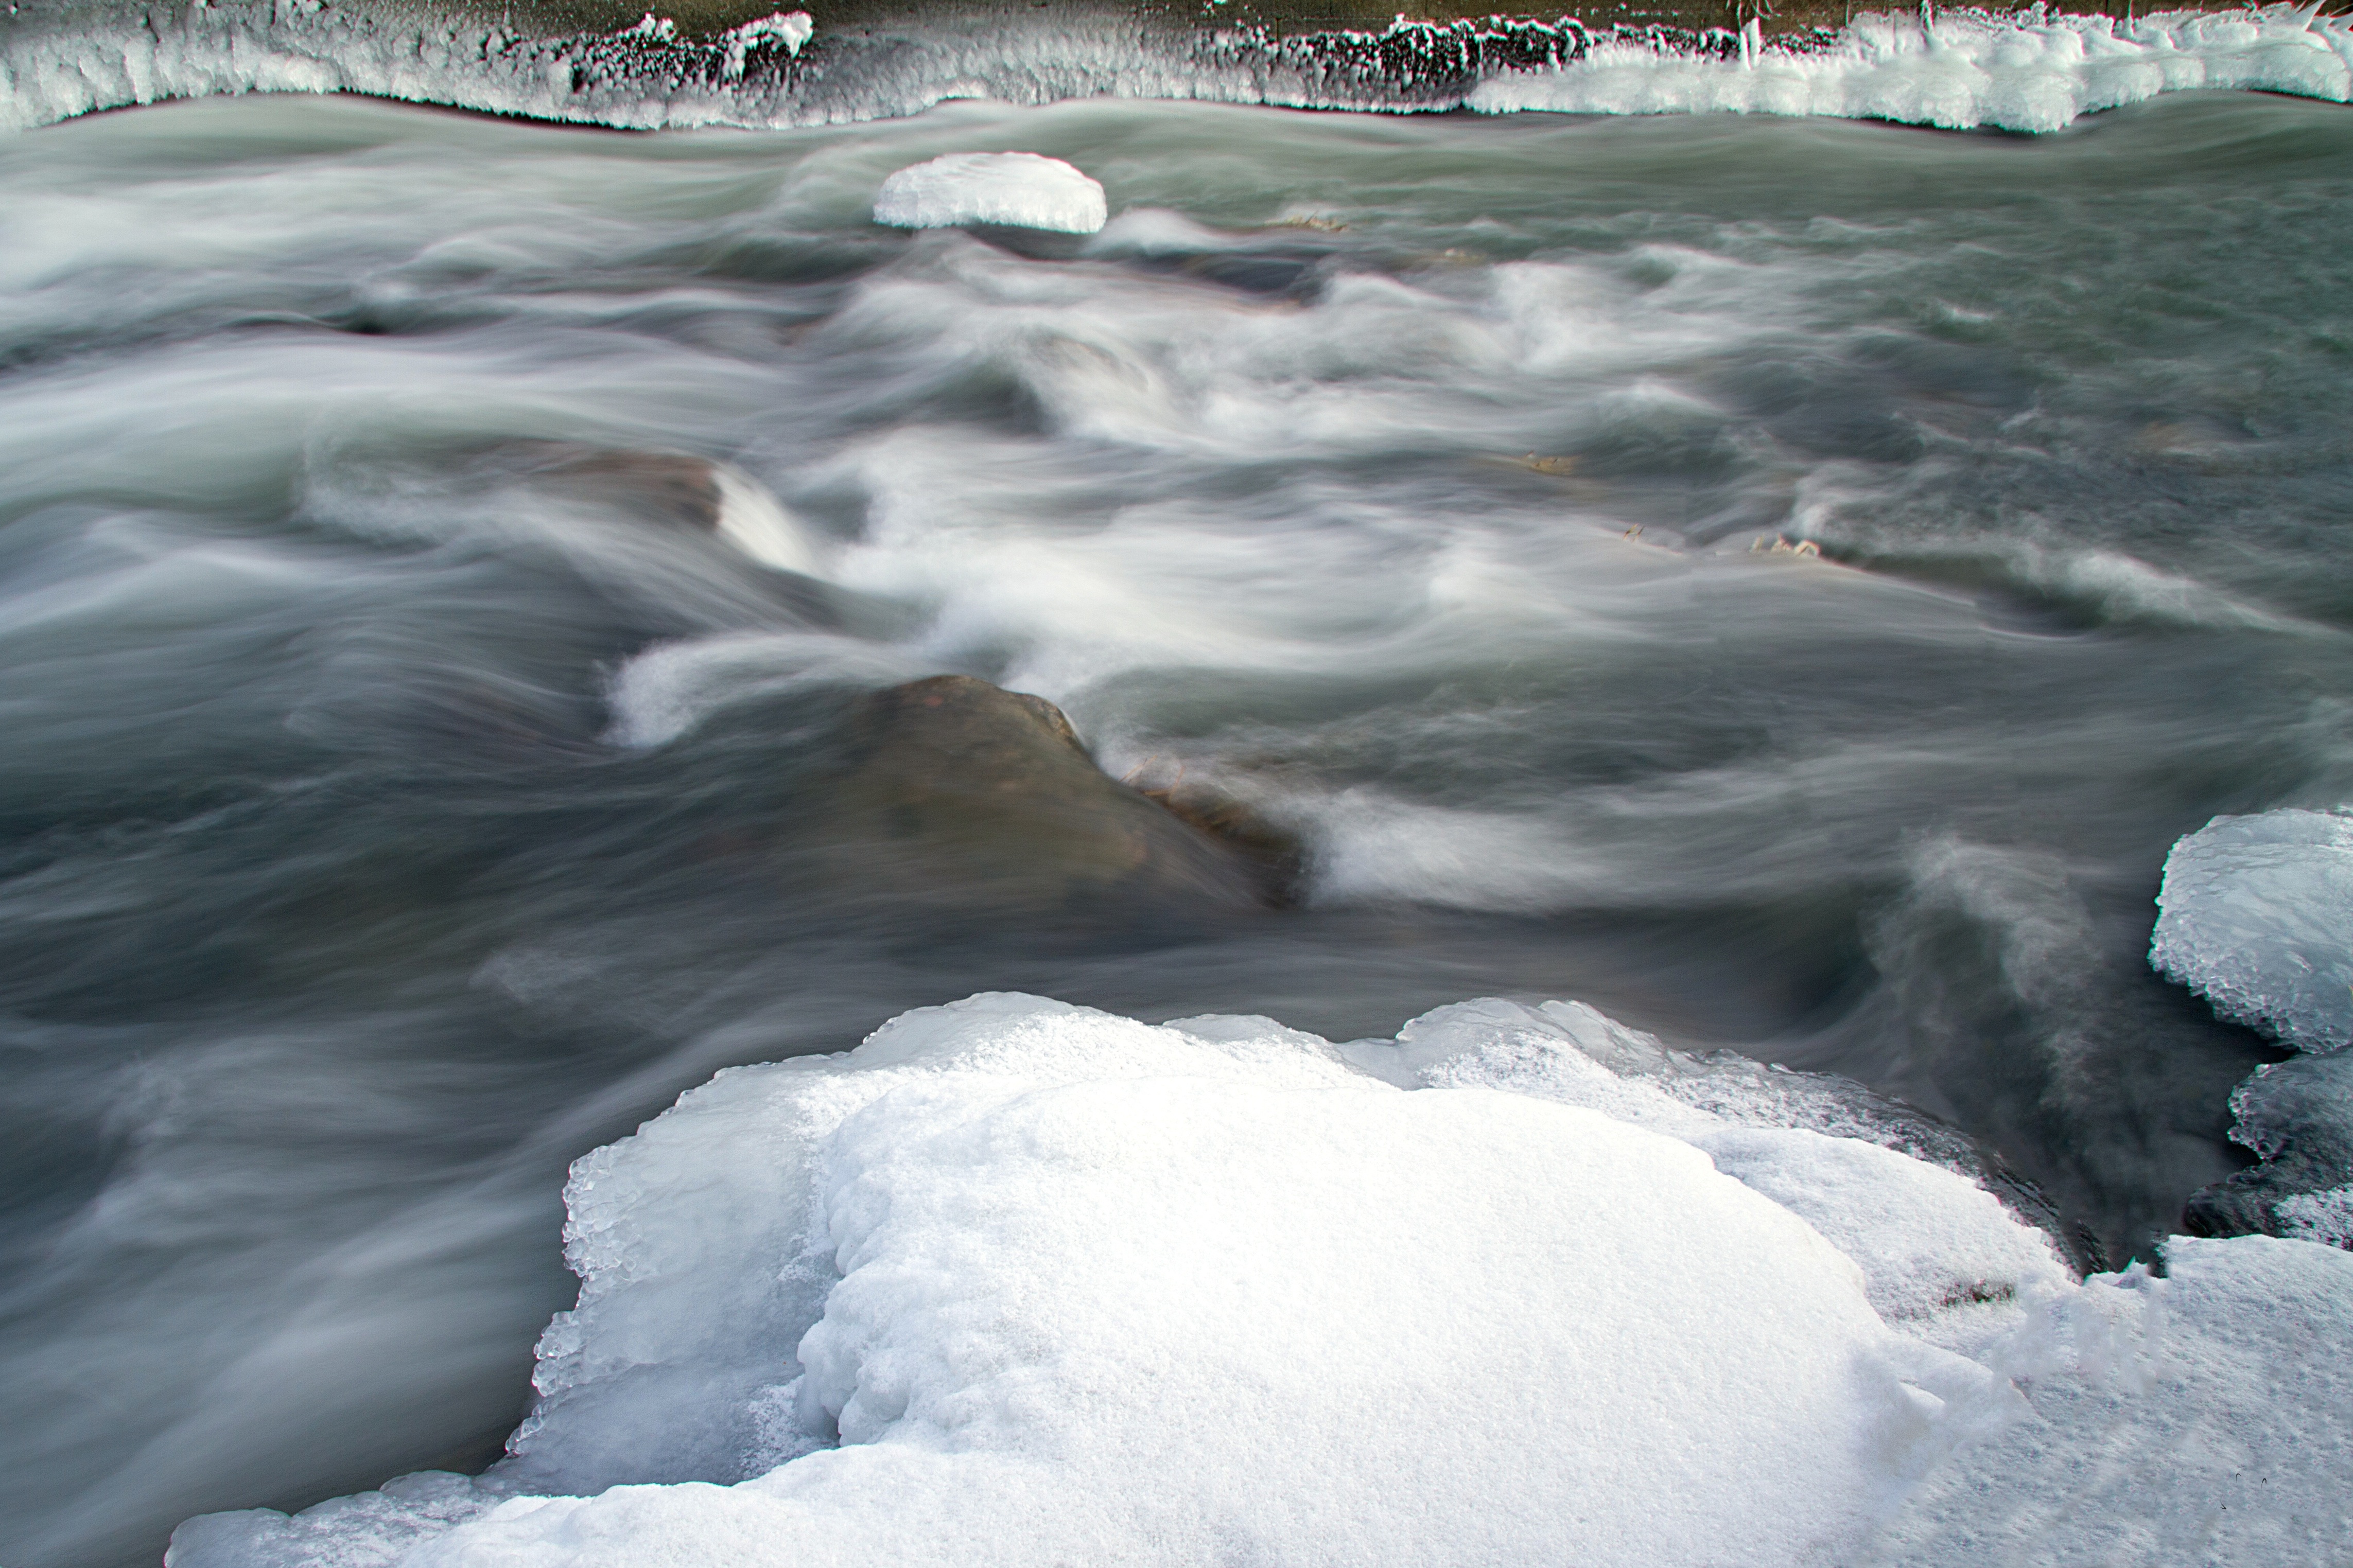
sea, coast, water, rock, ocean, snow, cold, winter, wave, river, stream, ice, weather, rapid, frozen, body of water, freezing, plaice, frozen river, ice floes, geological phenomenon, wind wave, ice on the saale, flooding in winter